Aaron Korsh

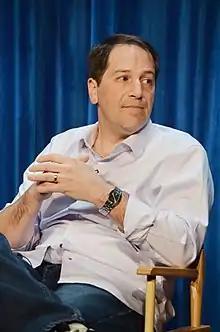
Korsh in 2013

Aaron Thomas Korsh (born November 7, 1966) is an American television producer, writer, and former investment banker. He is best known for creating the legal drama series "Suits", which aired on USA Network from 2011–2019.